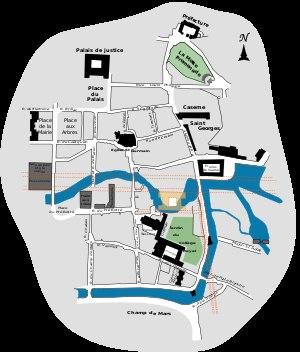
L’Université de Rennes est une ancienne université qui trouve son origine dans l'ancienne université ducale de Bretagne fondée en 1460 à Nantes, puis déménagée à Rennes en 1735. Elle prit le nom d'université de Rennes au moment du rapprochement institutionnel des facultés présentes à Rennes en 1896, et fut supprimée lors de la scission de 1969 entre les universités de Rennes 1 et Rennes 2.